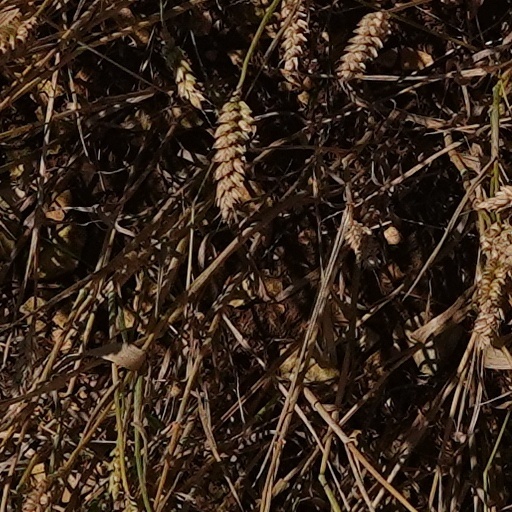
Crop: wheat